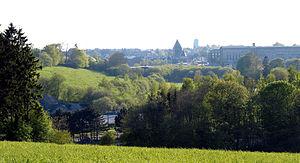
Bastogne est une ville francophone de Belgique et un chef-lieu d'arrondissement situé en Région wallonne et en Ardenne belge dans la province de Luxembourg.